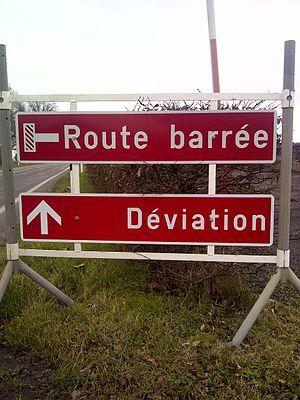
Signal routier E,22b ""Route barrée - Déviation"" du Code de la Route luxembourgeois."